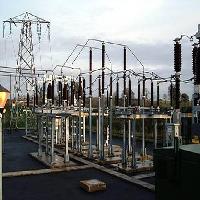
Weather: cloudy or overcast